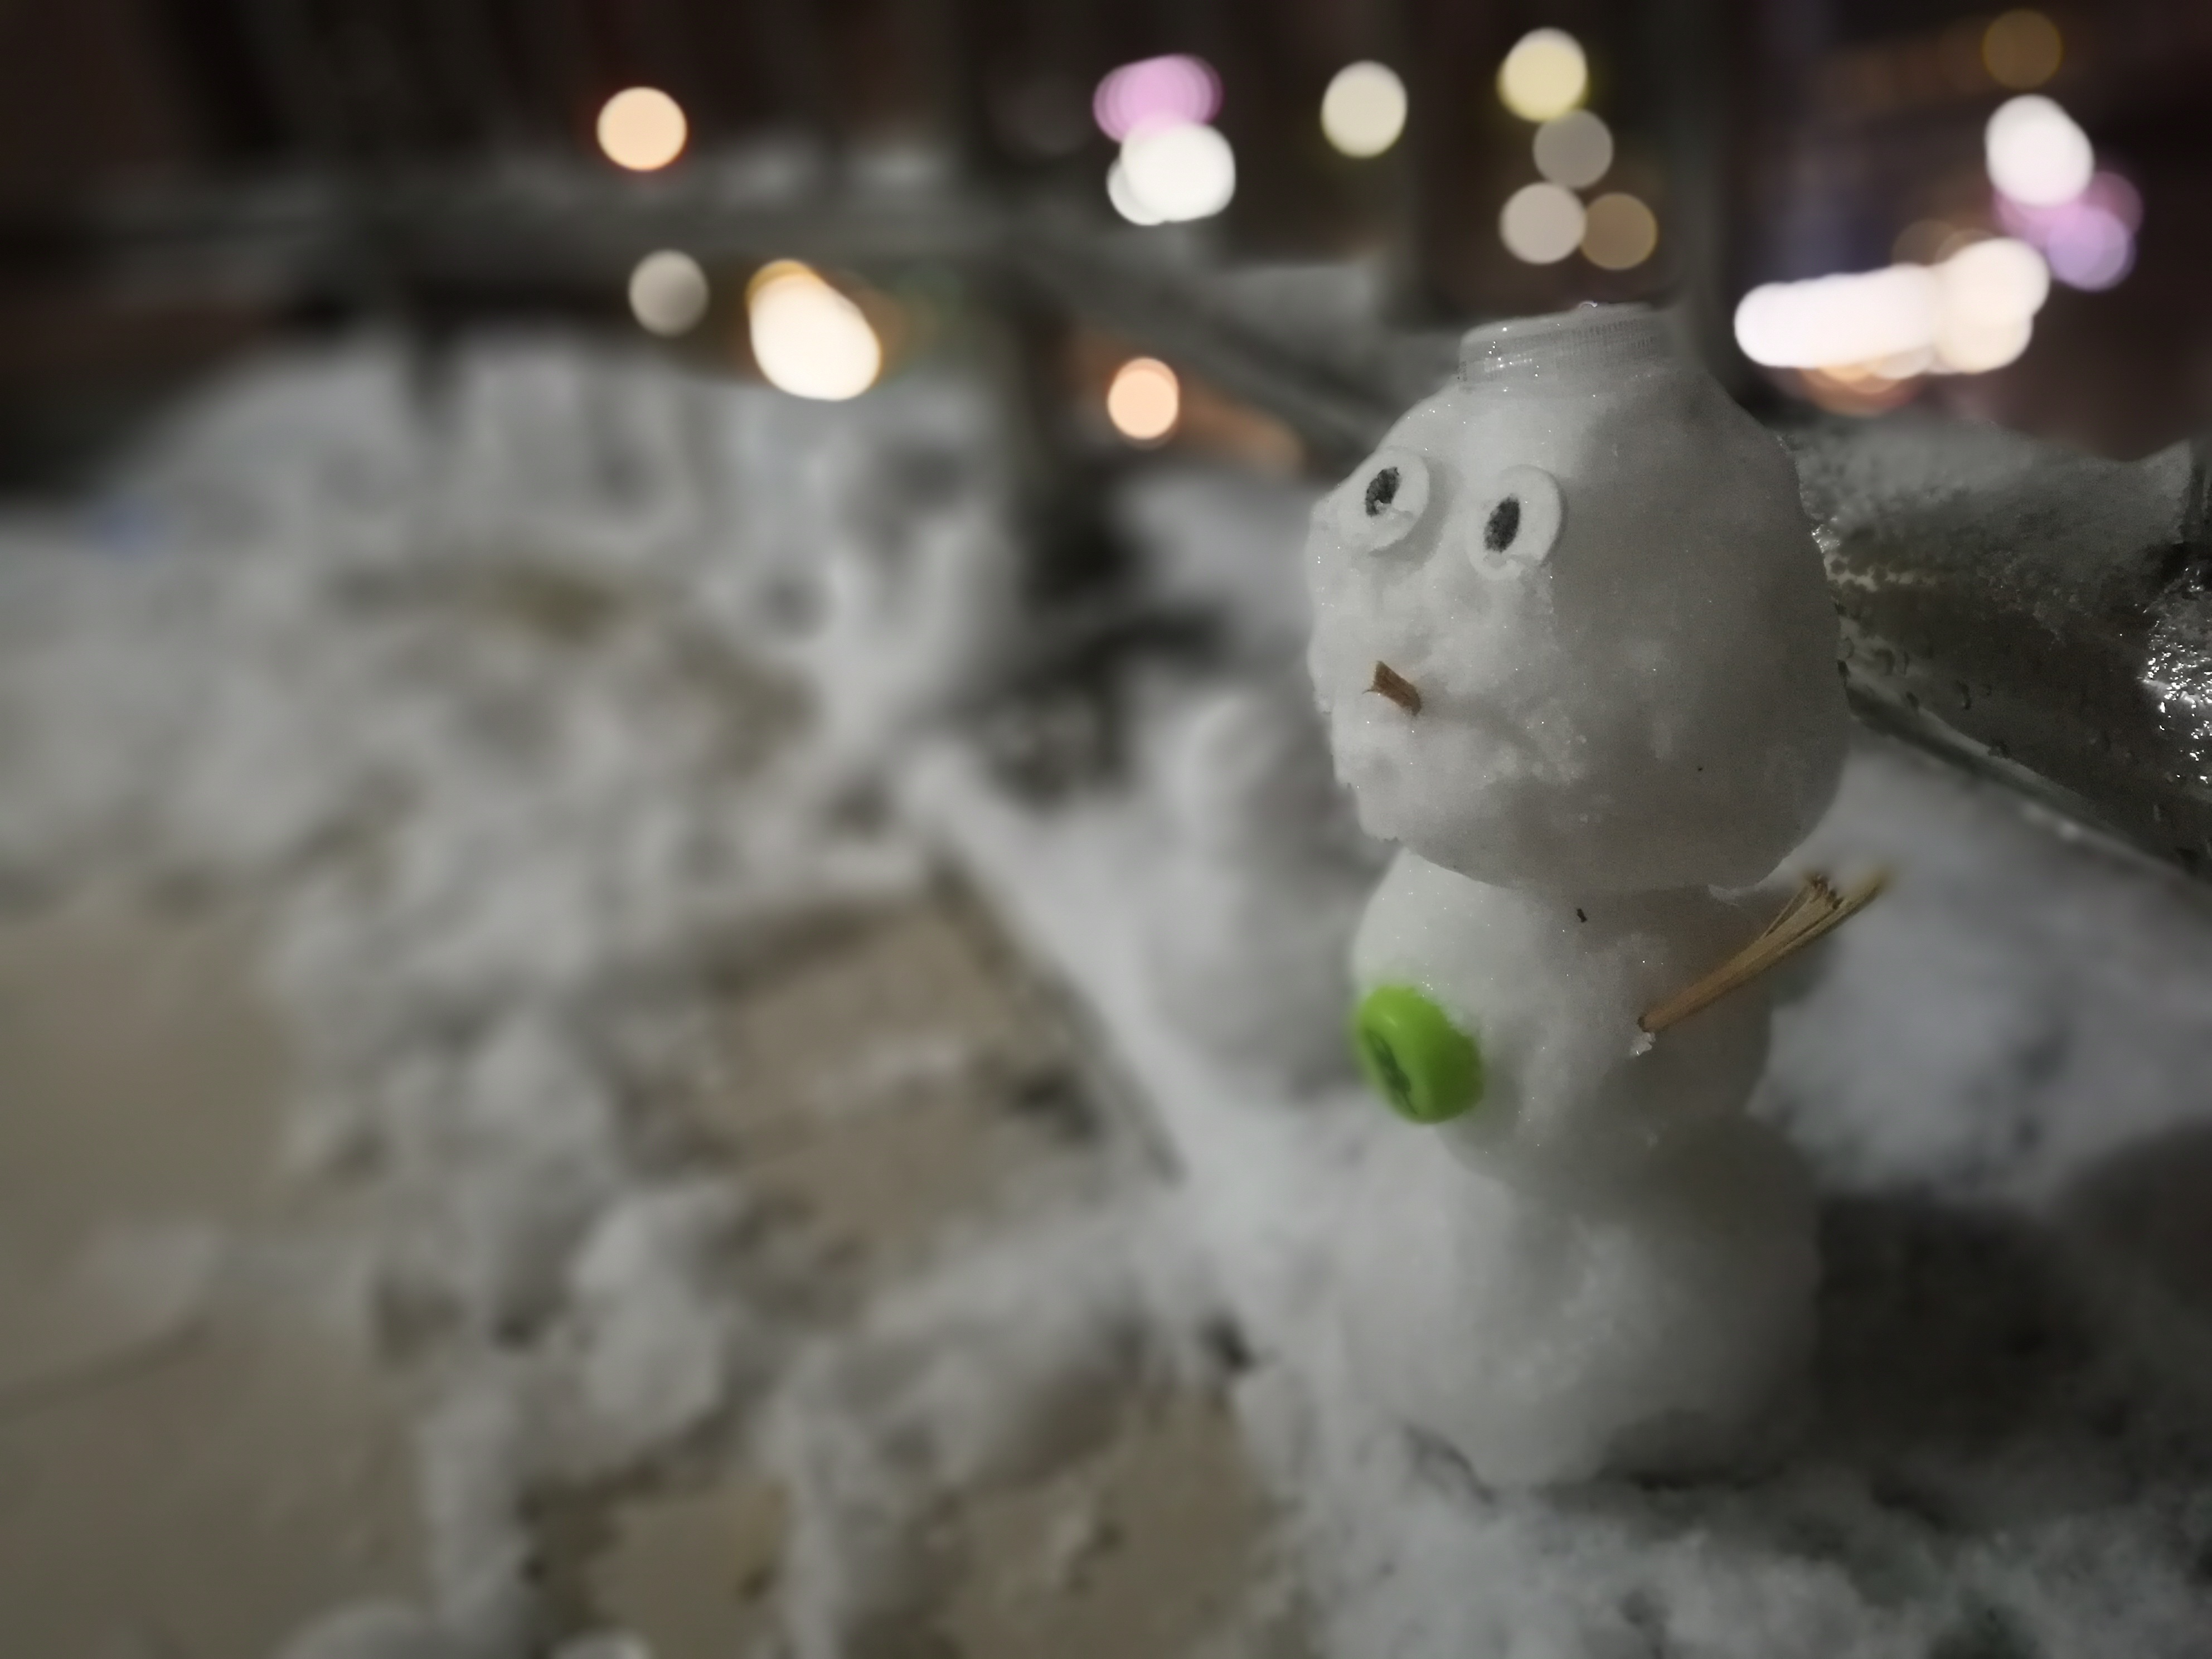
snow, rabbit, snowman